Austin Maxi

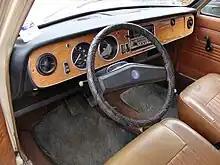
The interior of a left hand drive French model

The Maxi featured a spacious interior, comfortable passenger accommodation, competitive prices and reasonable running costs. It was let down by a dull interior and poor build quality, although it was not as notorious for its failings as the Austin Allegro and Morris Marina were during the 1970s.